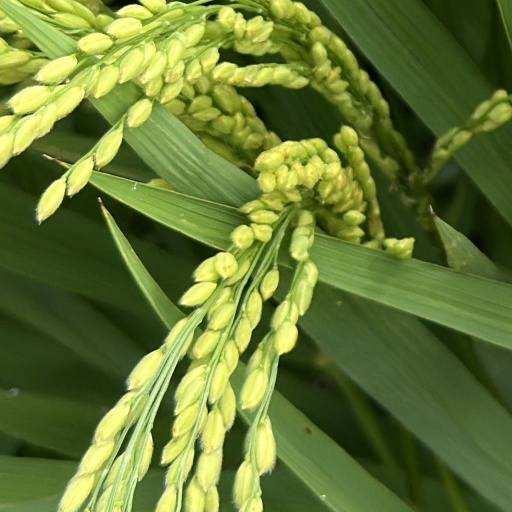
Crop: rice